Aquanaut

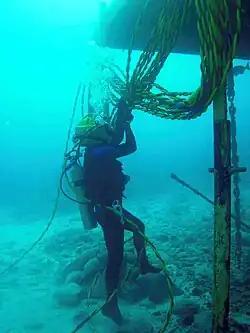
Aquanaut Josef Schmid working outside the Aquarius underwater laboratory in 2007

An aquanaut is any person who remains underwater, breathing at the ambient pressure for long enough for the concentration of the inert components of the breathing gas dissolved in the body tissues to reach equilibrium, in a state known as saturation.